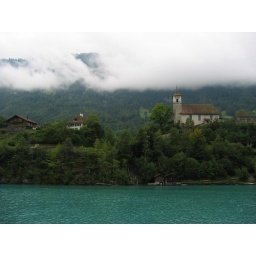
The lake was surrounded by mountains, and through the fog you'd catch little villages or houses here and there.